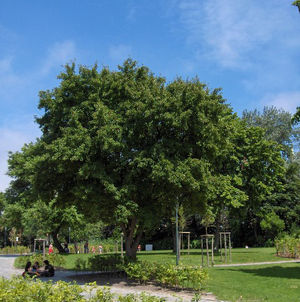
Kinesisk prydæble / Galleri
Vækstform.
Kinesisk prydæble er et lille, løvfældende træ med rosafarvede blomsterknopper og rent hvide blomster. De langstilkede frugter er gulgrønne med en rødlig tone. Træet plantes i haver og parker på grund af både blomstring og frugtsætning.